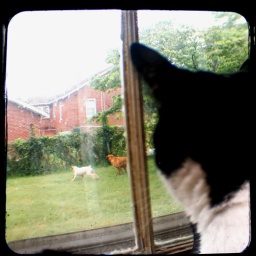
World ttv Daze - Day 3 photo. My cat looking at the dogs in the backyard.